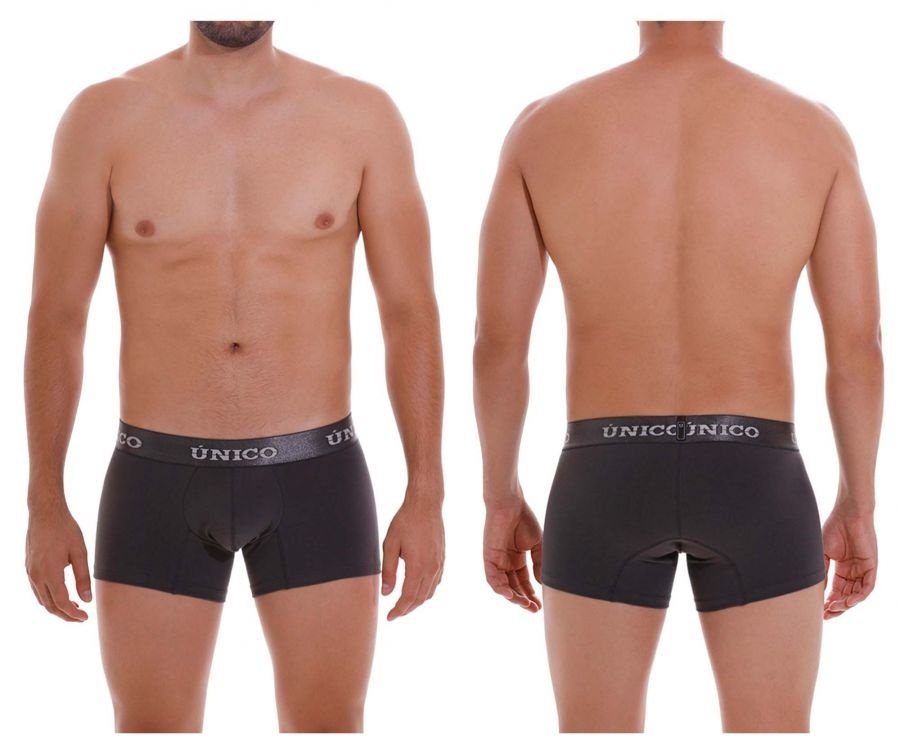
Unico 22120100104 Asfalto A22 Trunks Dark Gray Plus Sizes
Features a subtle design that really shows up as it stretches to form a sleek, body-defining fit that nicely accentuates your contours. These full-coverage trunks are ideal for any occasion. Pouch is seamed for support and definition. Please refer to size chart to ensure you choose the correct size. Hand made in Colombia - South America with USA and Colombian fabrics. Composition: 93% Cotton 7% Elastane. Complete butt coverage. Pouch is seamed for support and definition. Wash Separately, Drip Dry, do not Bleach.
Brand: Unico
Category: Apparel & Accessories > Clothing > Men's Undergarments > Men's Underwear > Trunks